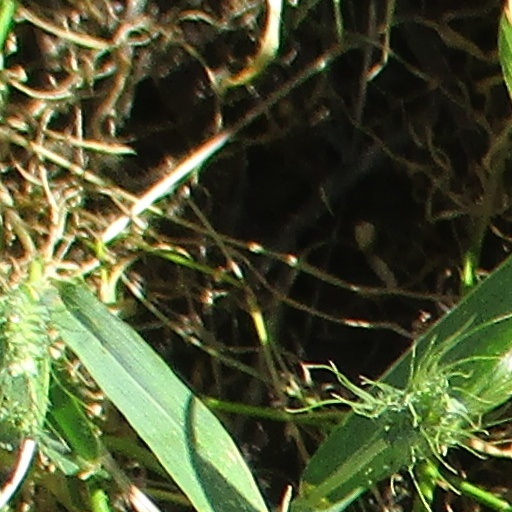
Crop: wheat